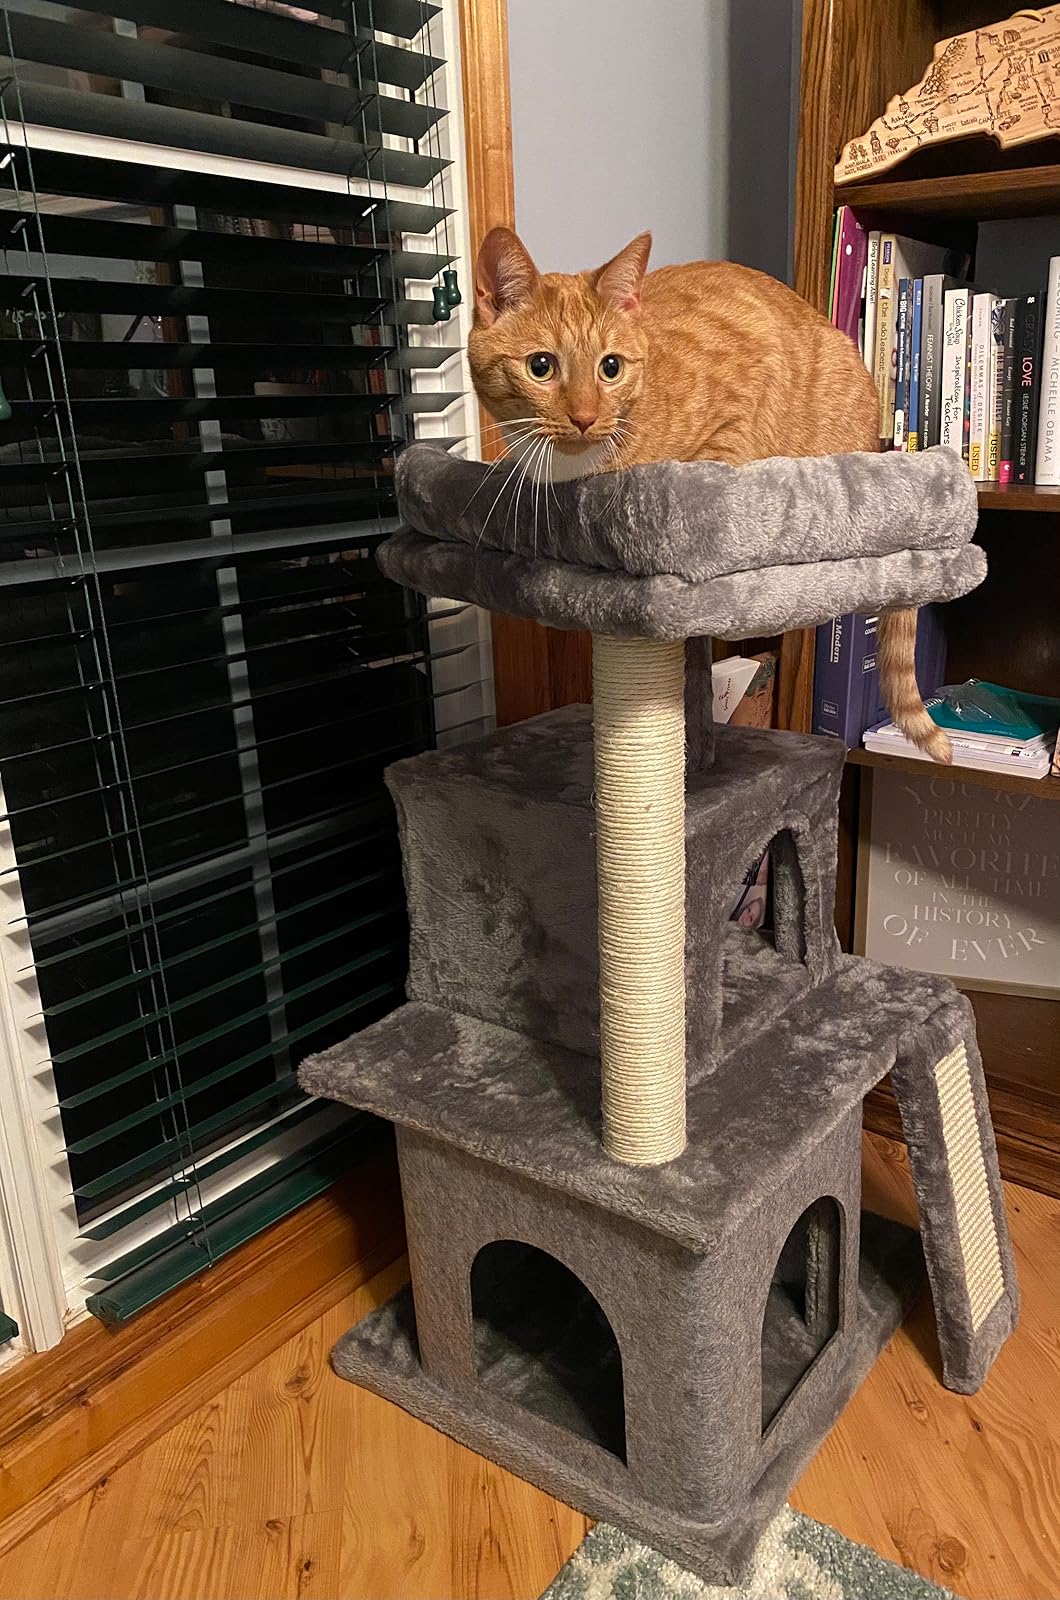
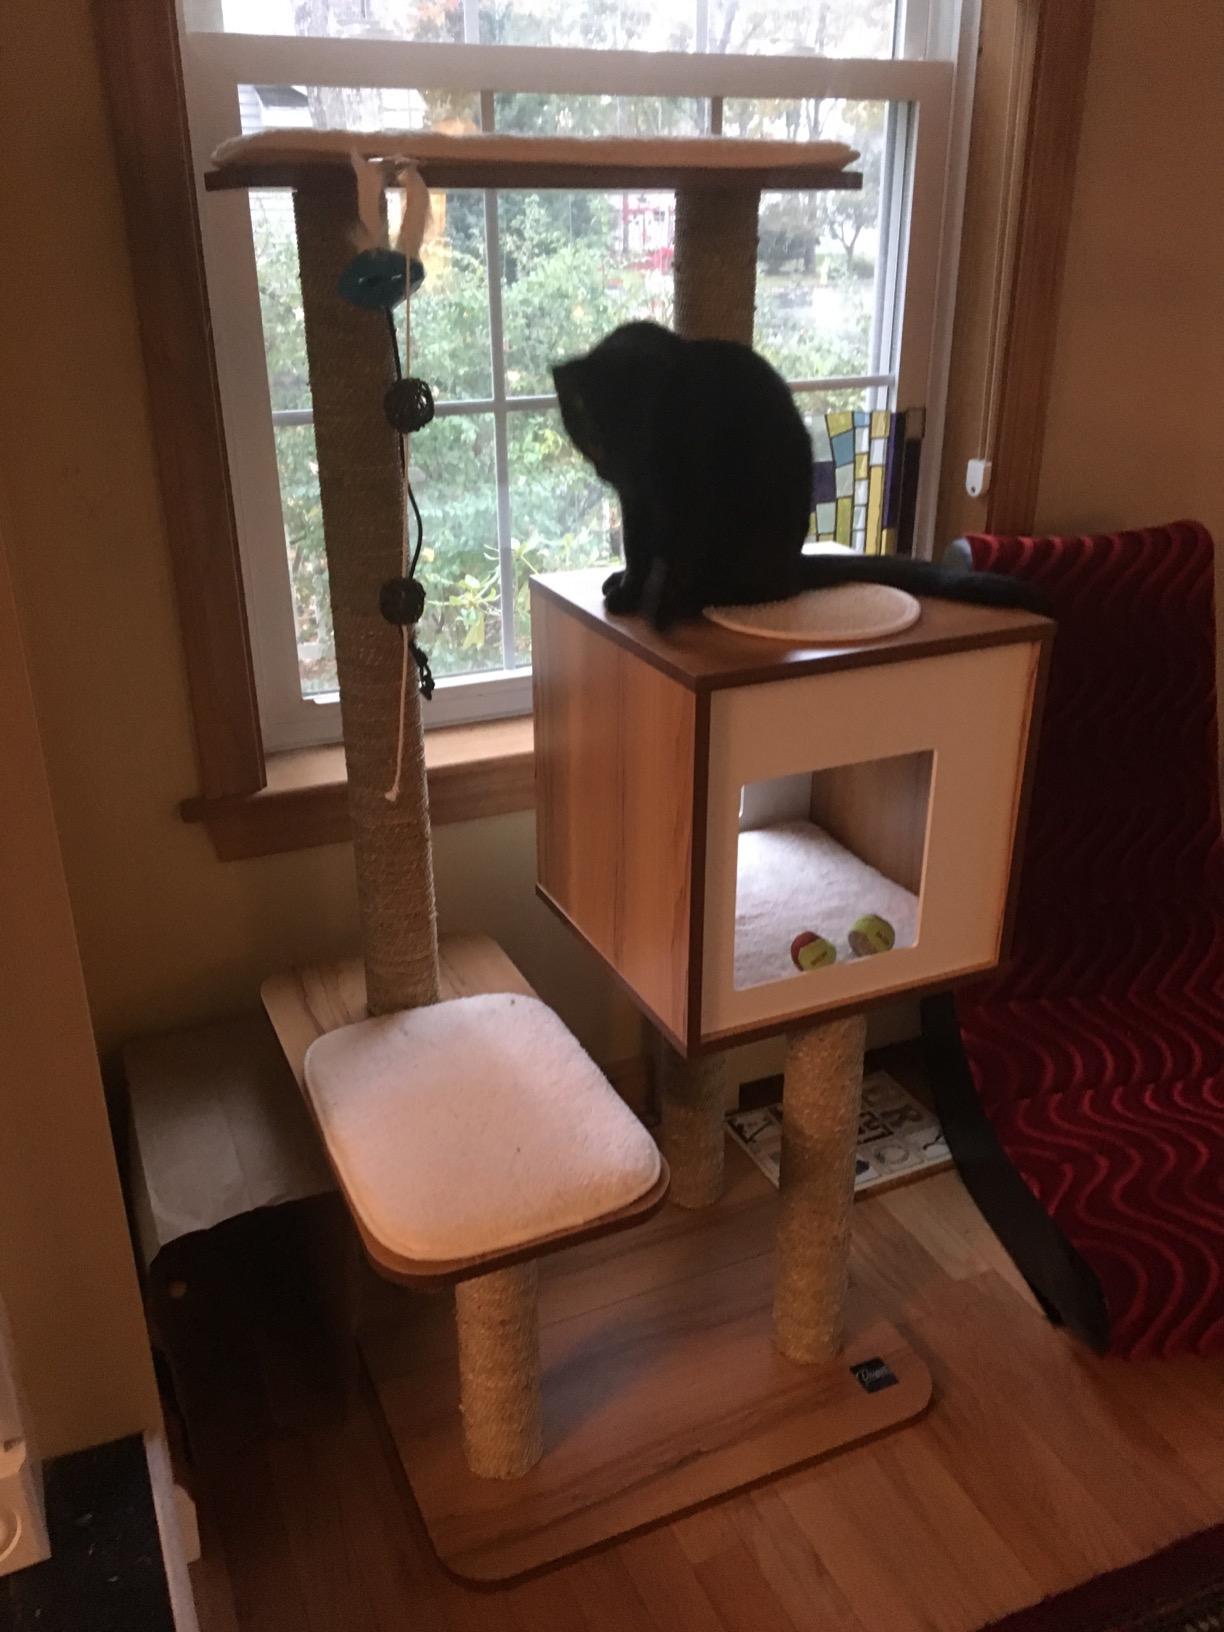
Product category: items_cat tree
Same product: no